Belgian International Air Services

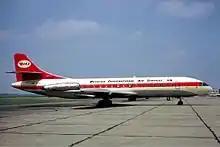
A BIAS Sud Aviation Caravelle at Paris–Le Bourget Airport in 1972.

BIAS was founded on 1 July 1959 by Charles van Antwerpen and George Richardson. The first commercial flight (between Rotterdam and London) took place a week later. In 1967, a co-operation contract with SABENA, the Belgian flag carrier airline was signed, which saw BIAS operating scheduled commuter flights out of Brussels Airport. These were branded as "Common Market Commuter", using de Havilland Heron aircraft. The first of these flights (from Eindhoven to Rotterdam) took place on 28 August of that year. The co-operation with SABENA lasted until 1975.